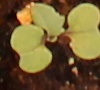
Label: Canola